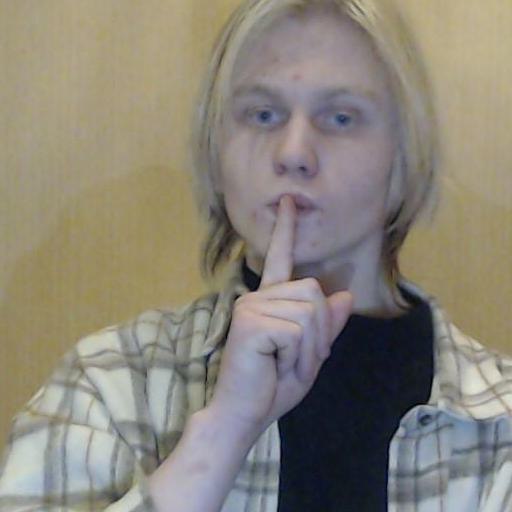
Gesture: mute